Church of the Pilgrim Virgin

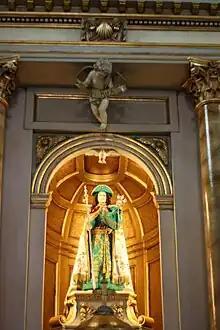
Pilgrim Virgin image

In 1757 an altar was built for the image of the Pilgrim Virgin in the already existing Chapel of Nuestra Señora la Virgen del Camino (the Way Virgin), which with the passage of time led to the appearance of problems inherent to having two images under different tutelage (collection of alms, ringing of bells...) between the Brotherhood of the Pilgrim Virgin and that of the Virgen del Camino, the owner of the church.